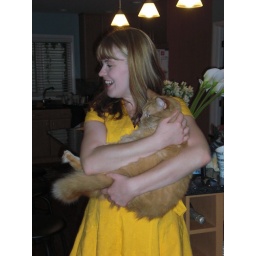
at ashley's family's house in the 'burbs with their delightful cat